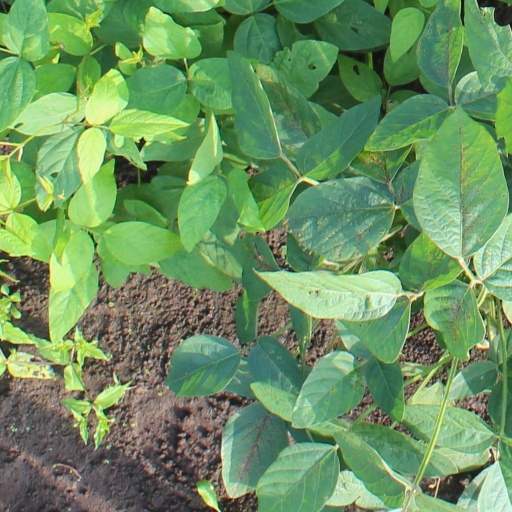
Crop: soybean